Dominic Fortune

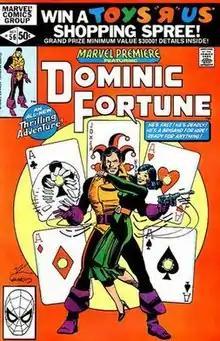
Cover to "Marvel Premiere" #56 by Howard Chaykin and Terry Austin.

Dominic Fortune is the name of two different fictional characters appearing in American comic books published by Marvel Comics.